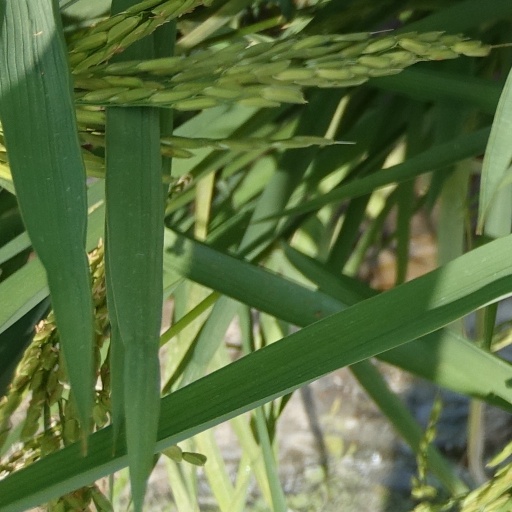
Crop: rice